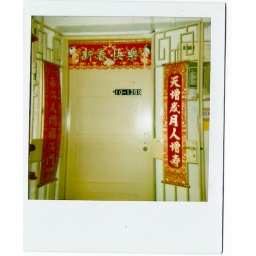
Back in the days,Geylang doors rock